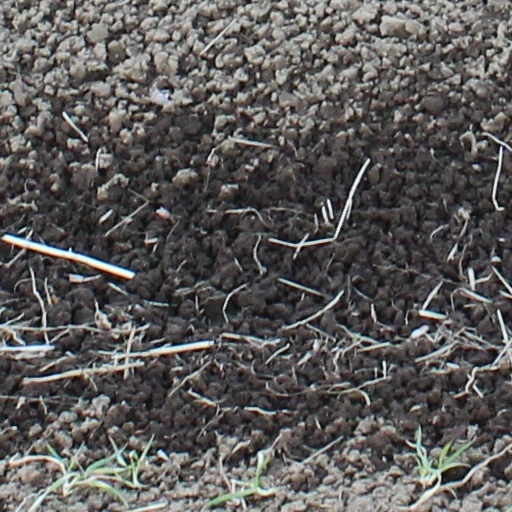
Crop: wheat